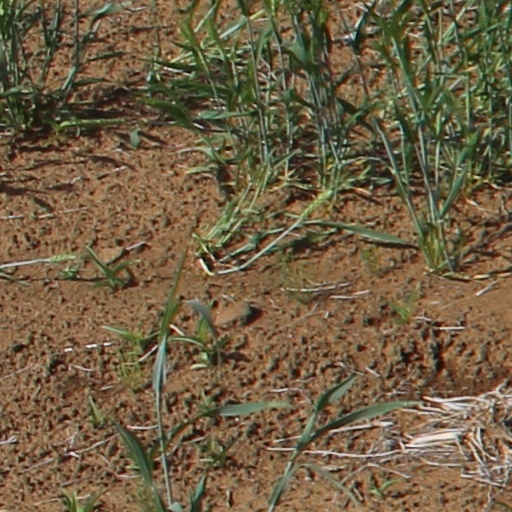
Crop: wheat